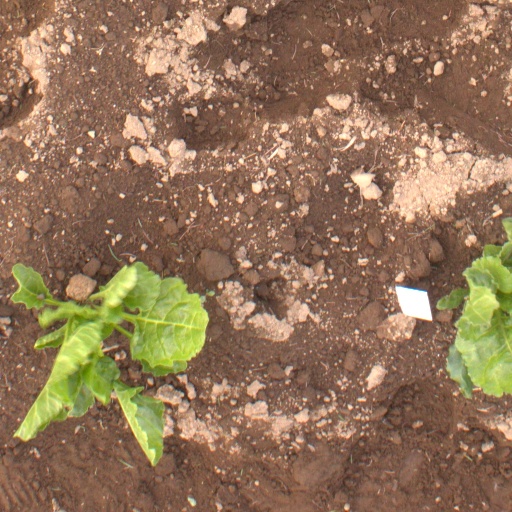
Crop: sugar beet